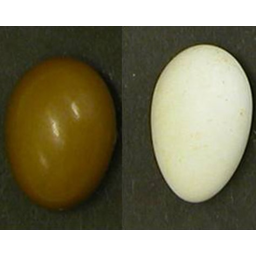
Label: eggshells